Victor Dibovsky

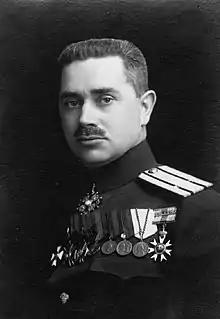

Victor Dibovsky (Russian: Ви́ктор Влади́мирович Дыбо́вский tr. Viktor Vladimirovič Dybóvskij; January 25, 1884 – December 29, 1953), was a Russian aviation pioneer.